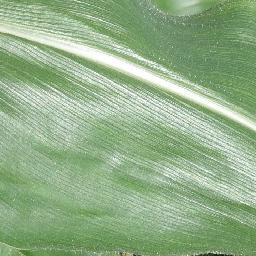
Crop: corn
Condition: (maize)_healthy